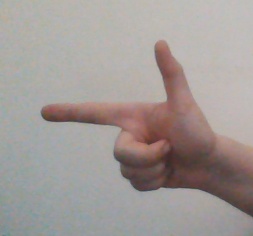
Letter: yaa